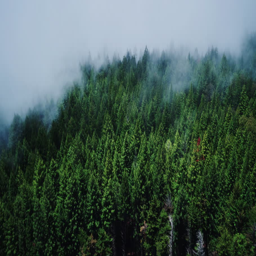
misty forest , aerial view flying through the clouds